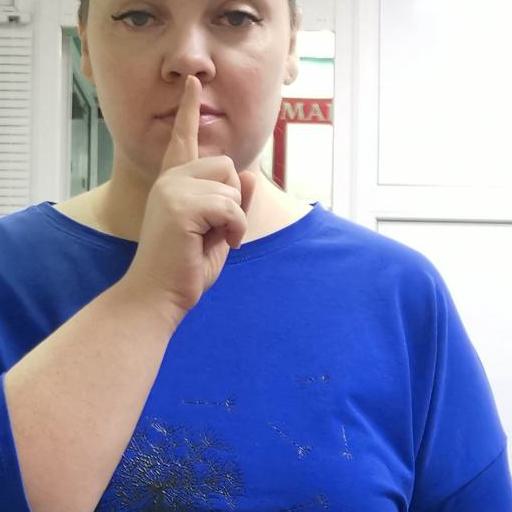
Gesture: mute